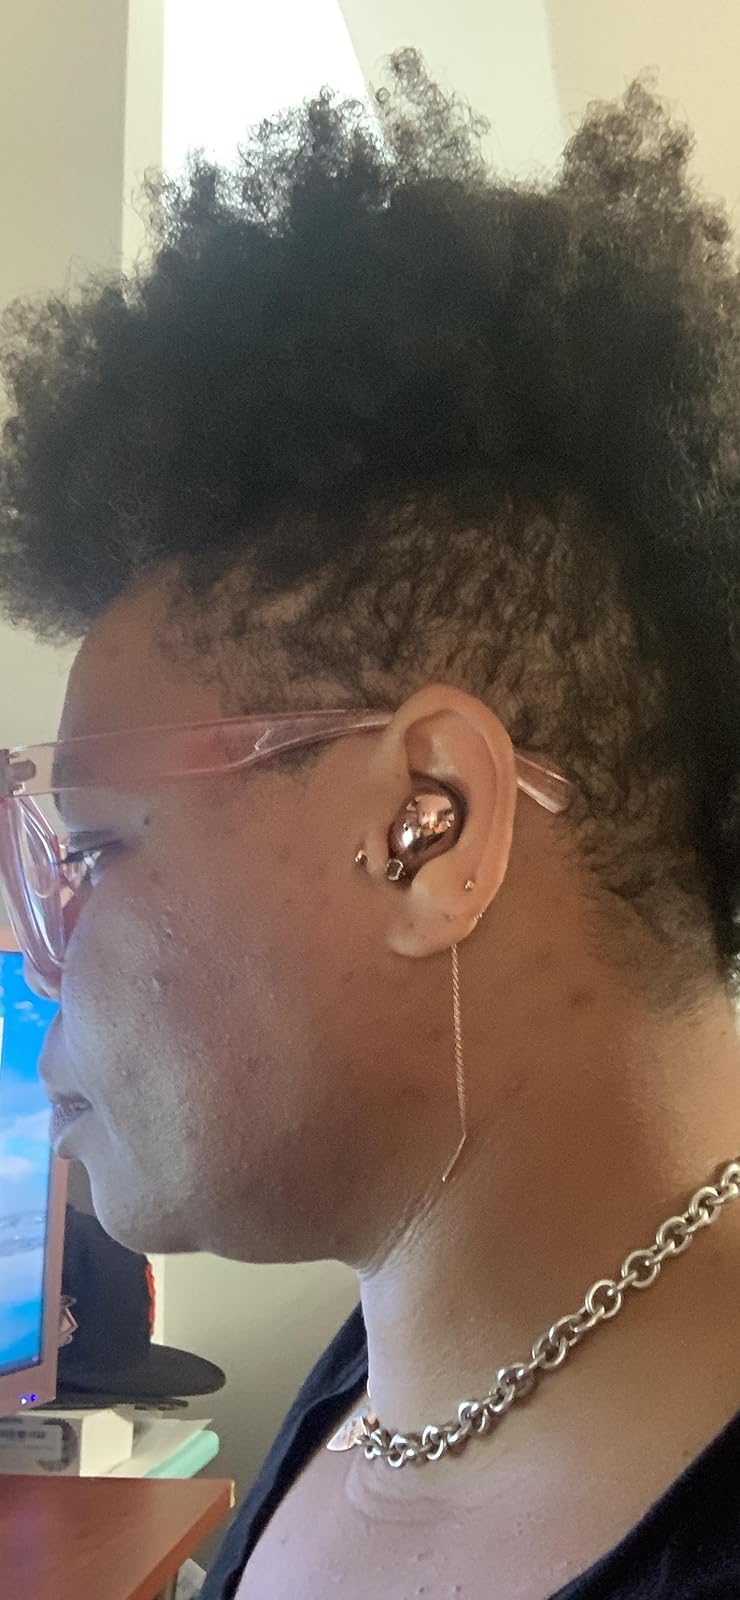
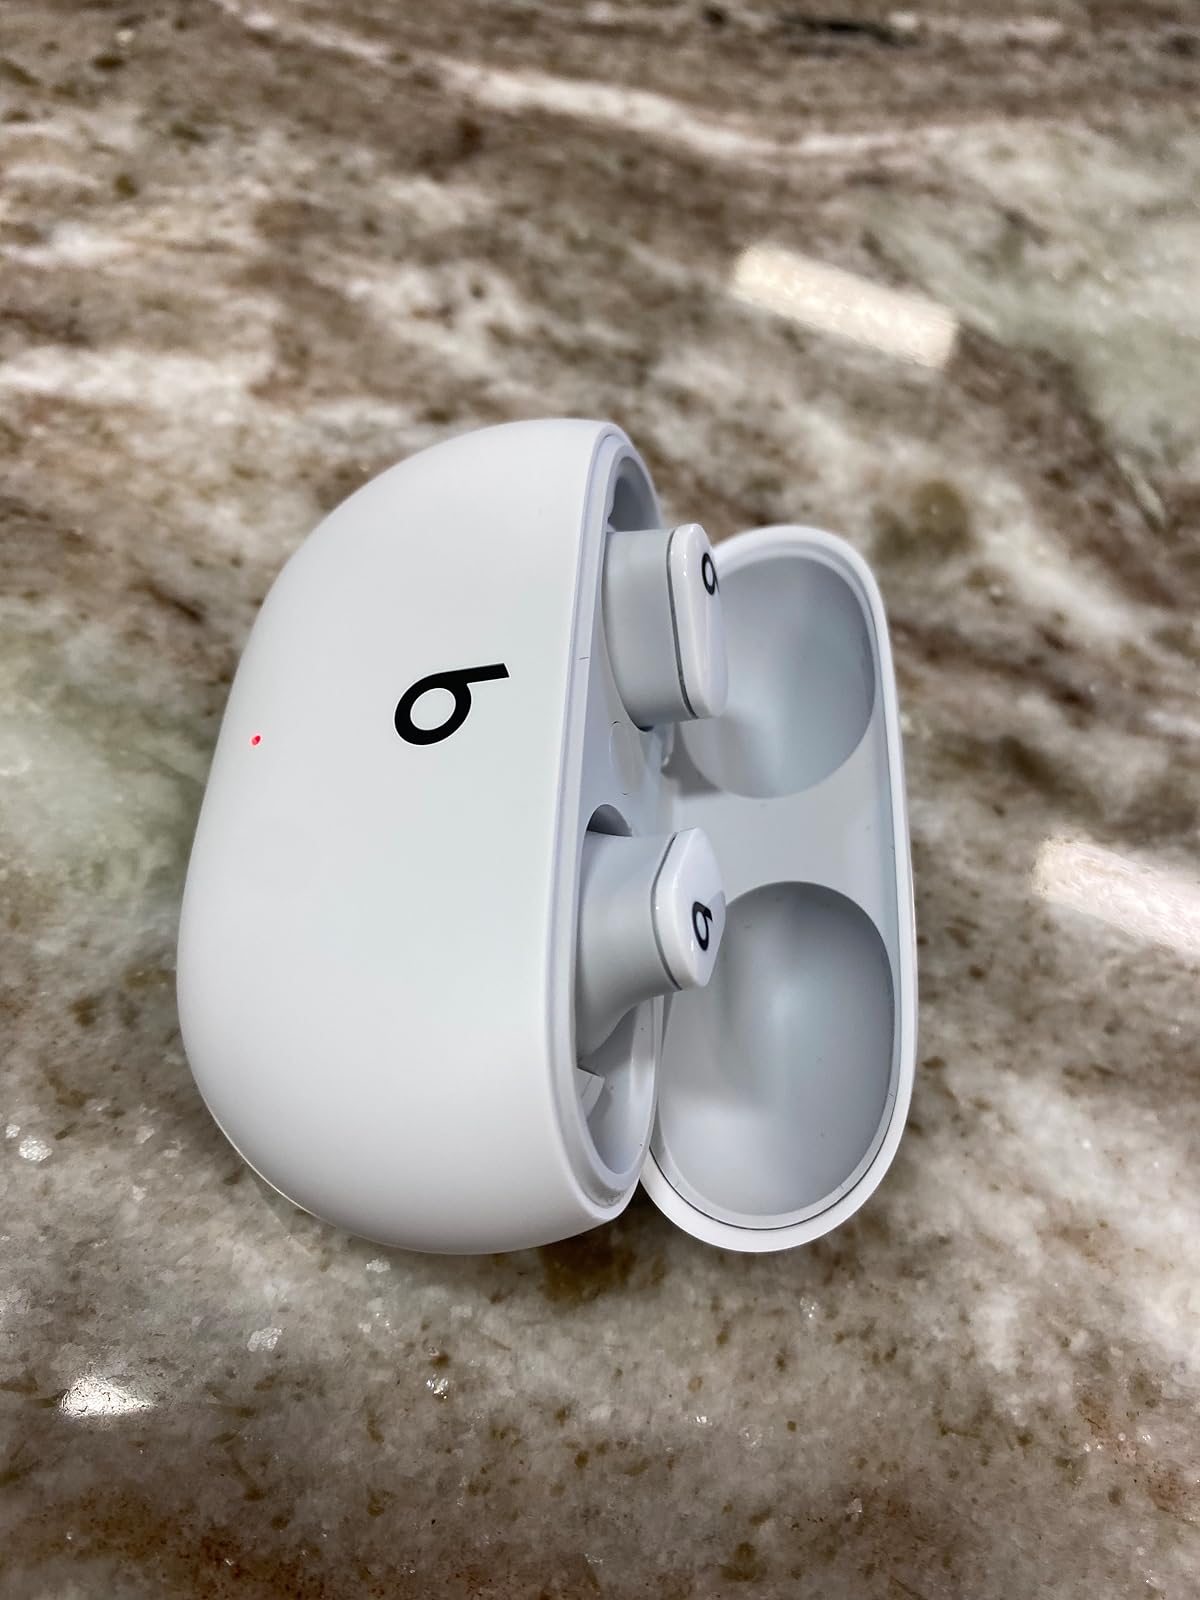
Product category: earbuds
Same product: no